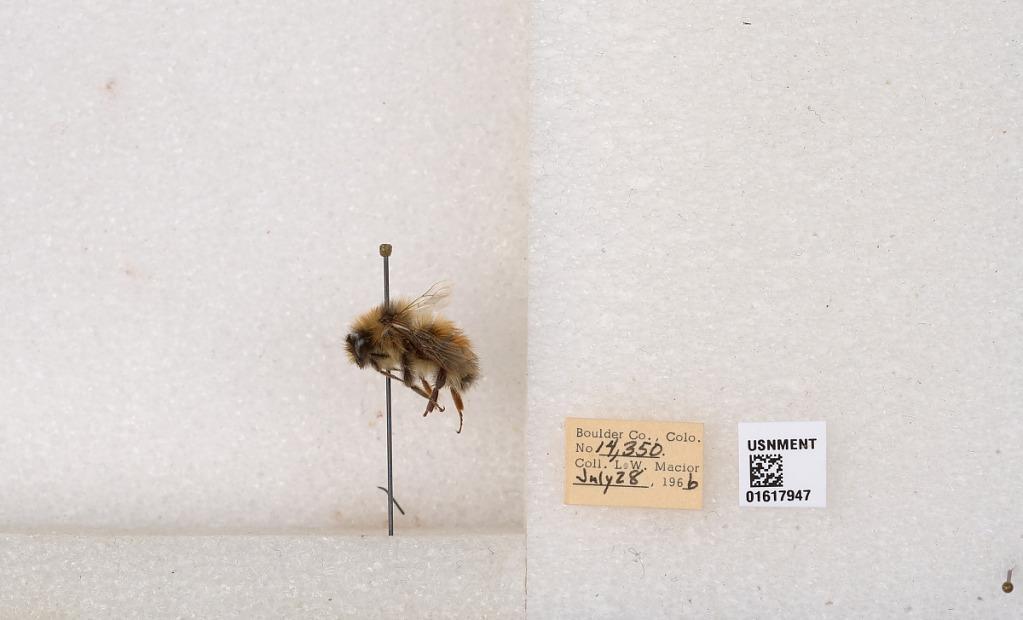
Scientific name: Bombus (Pyrobombus) sylvicola Kirby
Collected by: L. Macior
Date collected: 1966-7-28
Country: United States
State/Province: Colorado
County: Boulder
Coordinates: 40.0163, -105.294